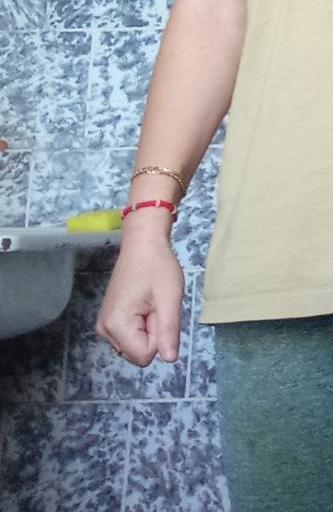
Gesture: no_gesture